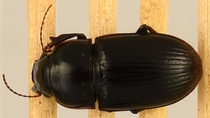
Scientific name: Euryderus grossus
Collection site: Central Plains Experimental Range NEON (CPER), plot CPER_003